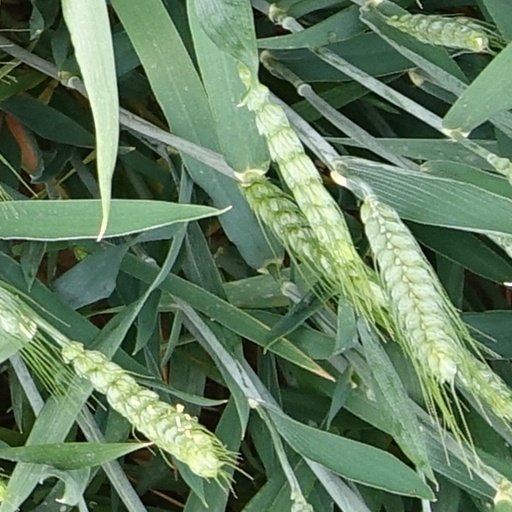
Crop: wheat